Sun and Concrete

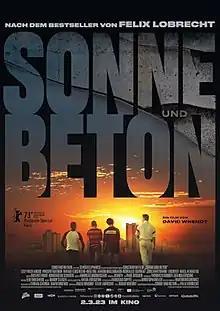
Official poster

Sun and Concrete is a 2023 German coming-of-age and crime film co-written and directed by David Wnendt. This is the film adaptation of the autobiographically inspired bestseller of the same name by Felix Lobrecht, stars Levy Rico Arcos, Rafael Luis Klein-Heßling, Vincent Wiemer and Aaron Maldonado-Morales. It is about four classmates, who break into their school in Berlin-Gropiusstadt in the hope of solving their money problems. It is selected at the 73rd Berlin International Film Festival in Berlinale Special Gala, where it will have its world premiere on 18 February 2023. It is scheduled for release in cinemas on 2 March 2023.